Ramez Tebet

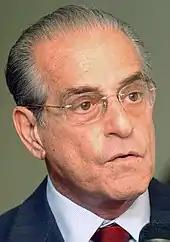
Tebet in 2006

Ramez Tebet (7 November 1936, in Três Lagoas – 17 November 2006, in Campo Grande) was a Brazilian politician and lawyer. He represented Mato Grosso do Sul in the Federal Senate from 1995 to 2006.